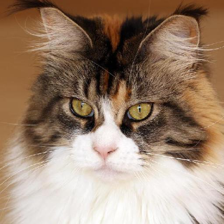
Label: animals